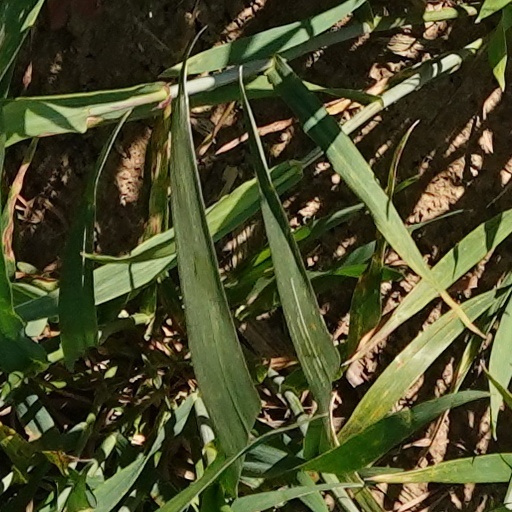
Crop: wheat